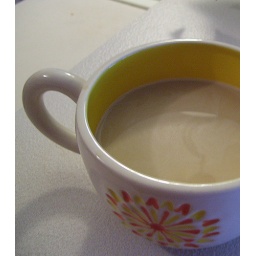
the light above my kitchen sink